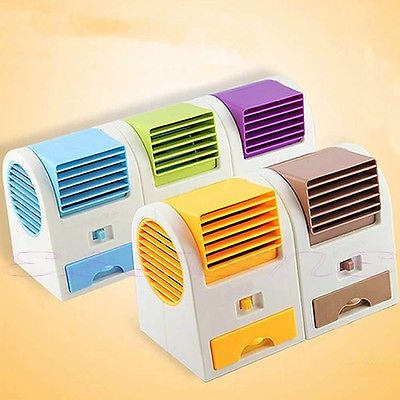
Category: fan